Platinum(II) chloride

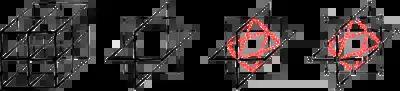
Evolution of β-PtCl structure: Start with cubic lattice, remove corner and centered lattice points, inscribe octahedron (red lines), label corners as X (twelve Cl centers) and face-centered atoms as M (six Pt(II) centers).

β-PtCl is prepared by heating chloroplatinic acid to 350 °C in air.